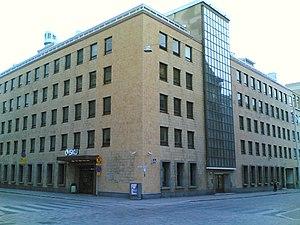
Fabianinkatu, est une rue du centre ville d'Helsinki en Finlande.